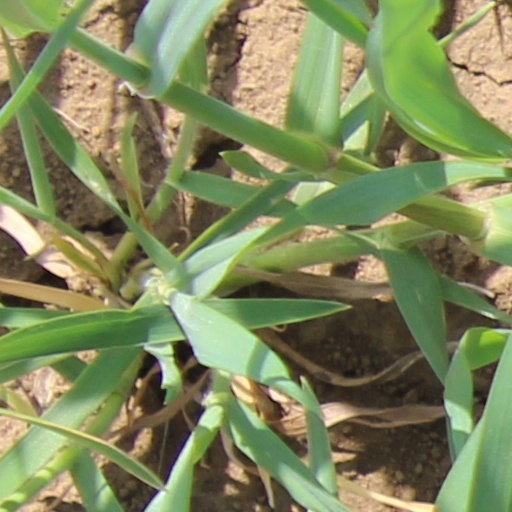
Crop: wheat